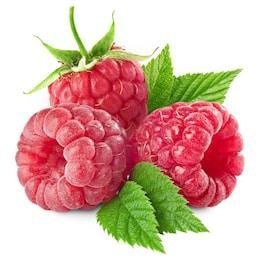
Label: raspberry